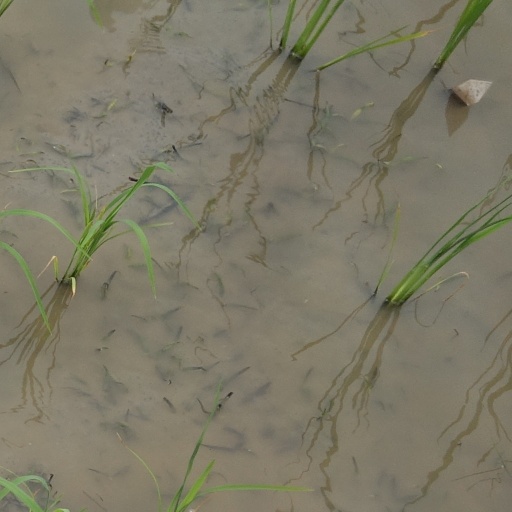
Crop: rice